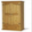
Label: wardrobe